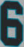
Number: 6